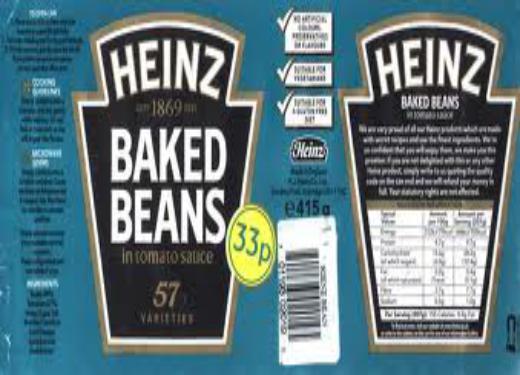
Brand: Heinz Baked Beans
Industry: Food